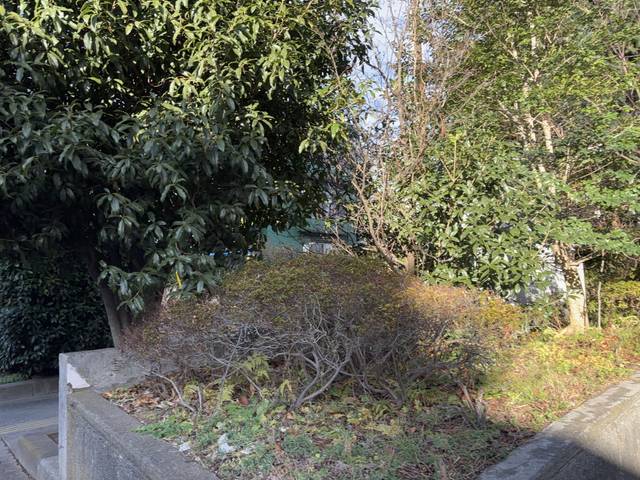
Region: Japan
Coordinates: 35.736, 139.716